Describe the emotion expressed in this image:  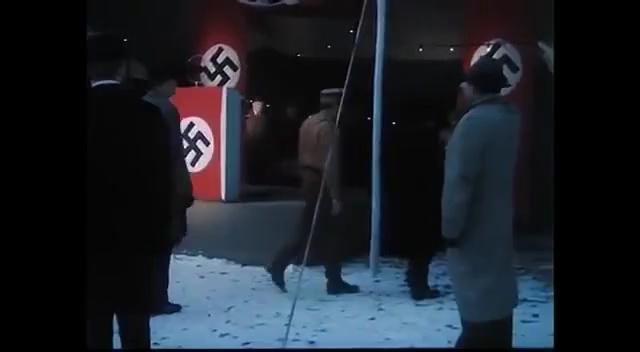
This person displays Fear, valence and arousal with low intensity.